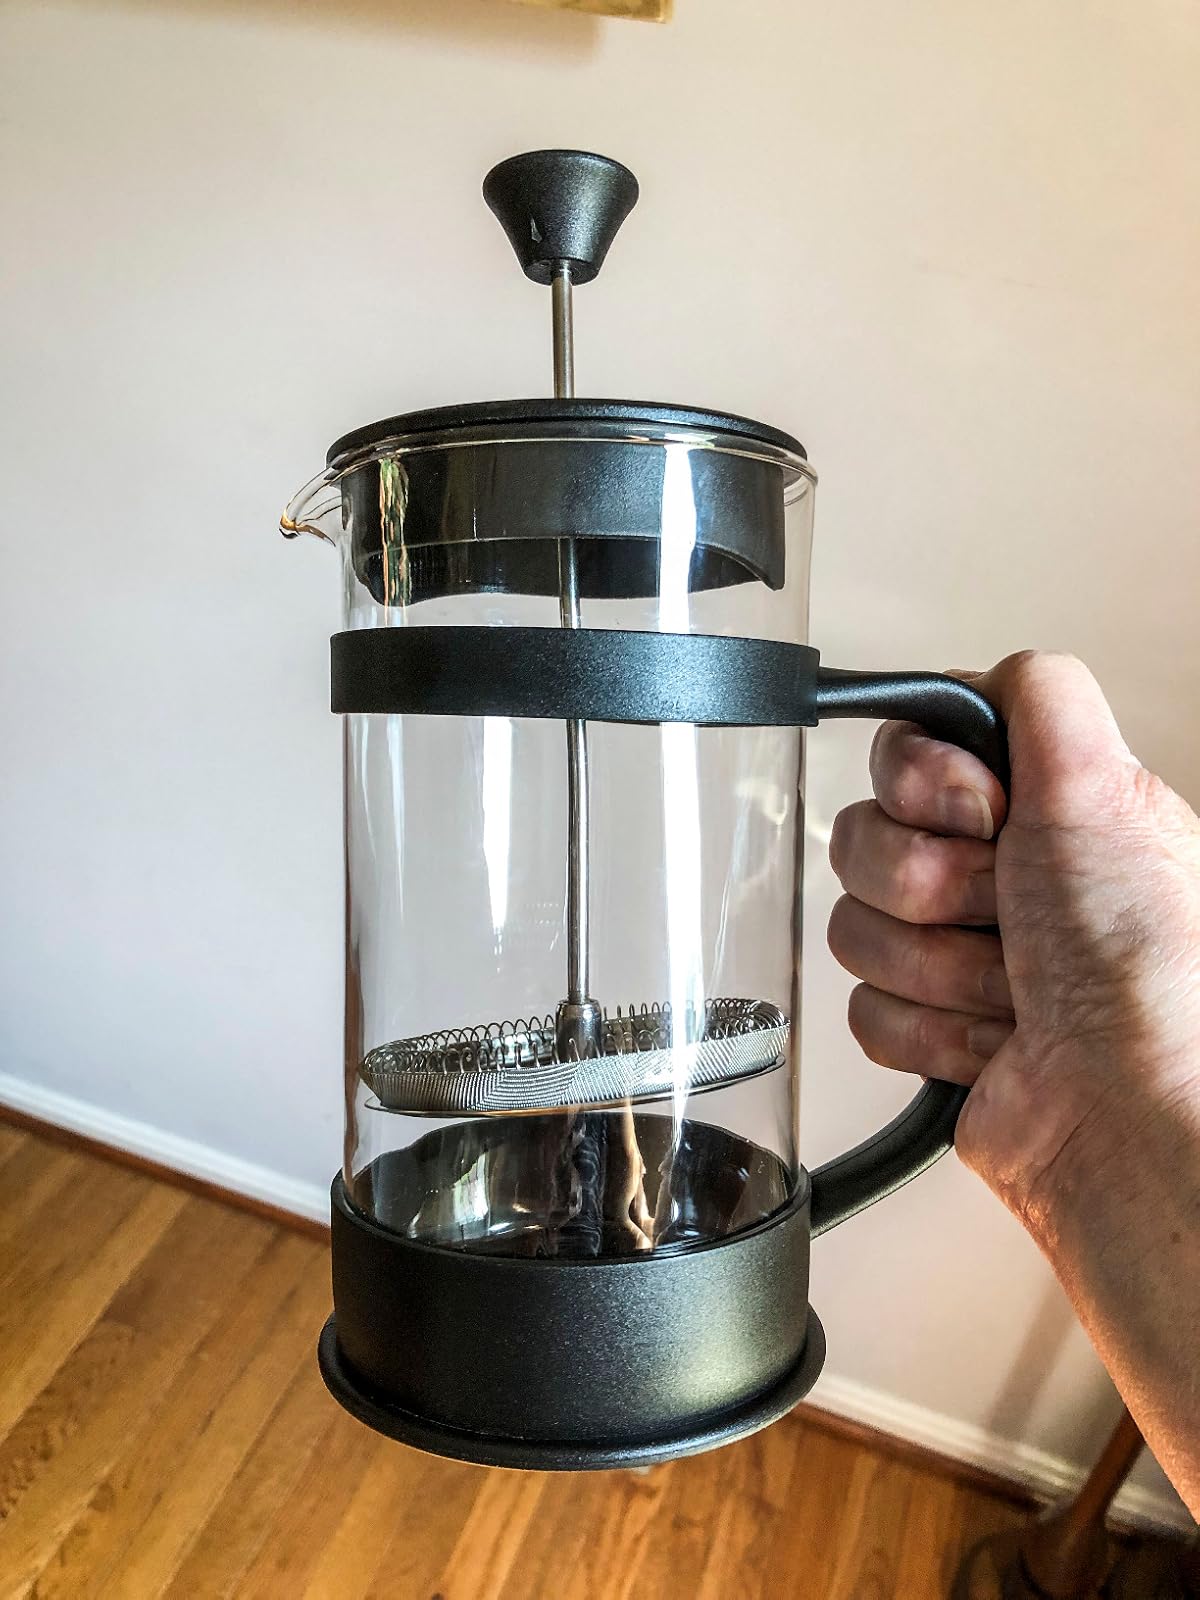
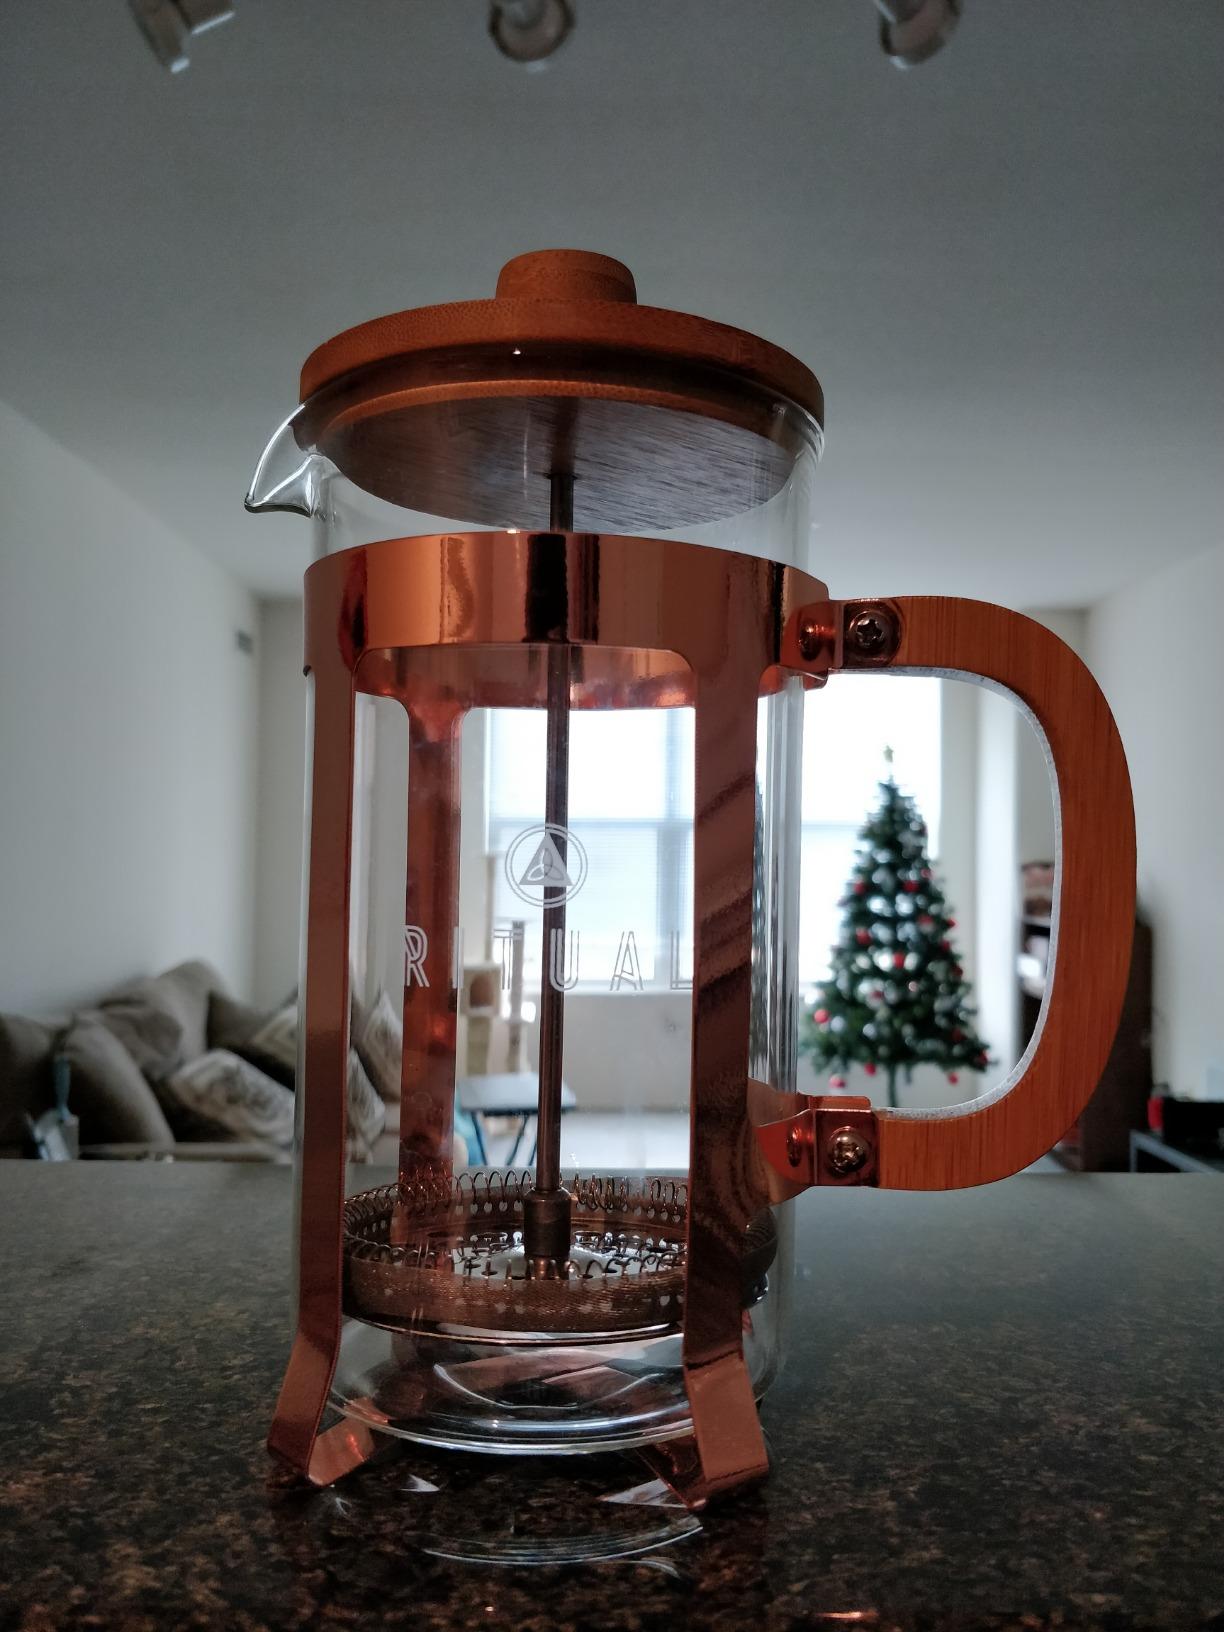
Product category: items_tea
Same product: no